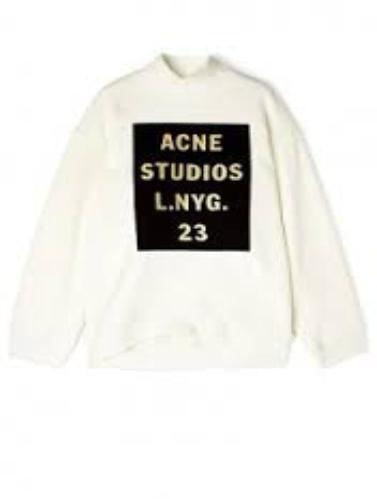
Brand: Acne Studios
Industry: Clothes